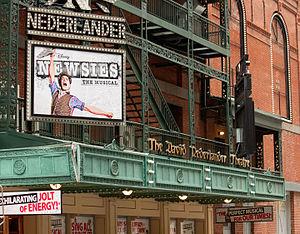
Newsies est une comédie musicale produite en 2011 par Disney Theatrical Productions qui reprend la trame du film musical Newsies réalisé par Kenny Ortega et produit de Walt Disney Pictures. Les deux productions s'inspirent de la grève des livreurs de journaux en 1899 à New York. La comédie musicale a été composée par Alan Menken, avec un parole de Jack Feldman et un livret de Harvey Fierstein. La première a eu lieu au Paper Mill Playhouse en 2011 avant de se produire à Broadway au début de l'année 2012.
Le Nederlander Theatre est un théâtre de Broadway construit en 1921 et situé au 208 West de la 41e rue, dans le Theater District, dans le centre de Manhattan, à New York.